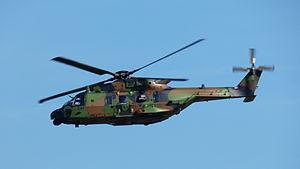
L'École de l'aviation légère de l'Armée de terre est une école de l'Armée de terre française chargée de l'instruction des pilotes d'hélicoptères de l'aviation légère de l'Armée de terre. Elle est implantée sur deux sites situés à Le Cannet-des-Maures et Dax.